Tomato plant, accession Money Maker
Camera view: vertical (180 deg); turntable rotation: 150 degrees
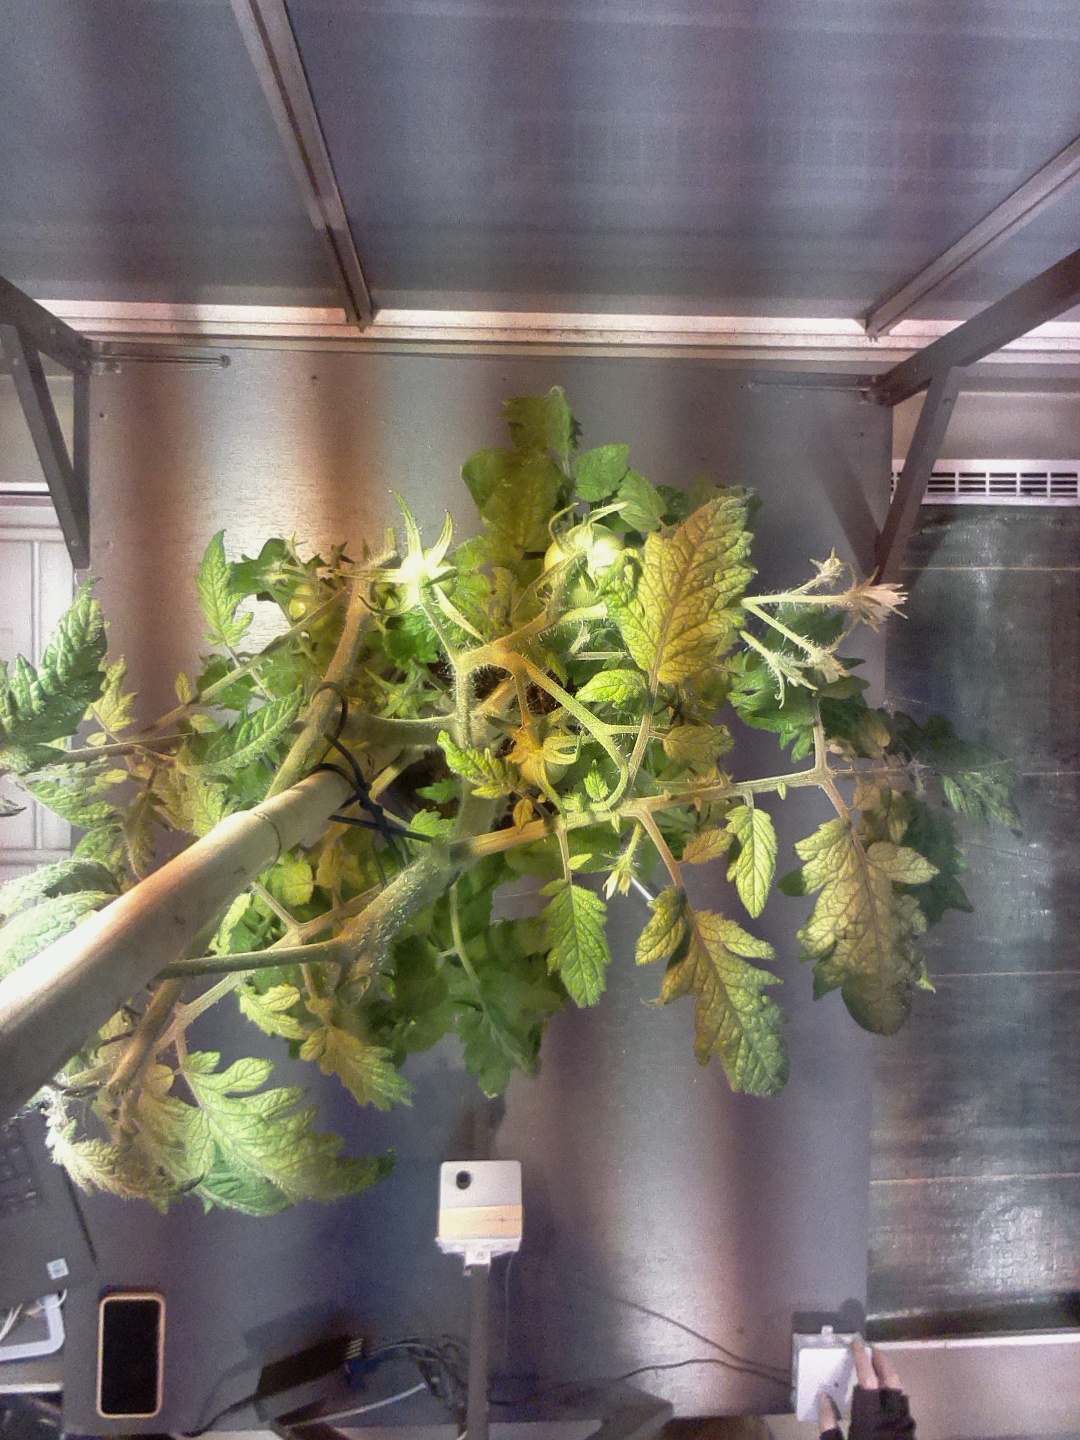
BBCH growth stage 74: 40%-50% of final fruit size